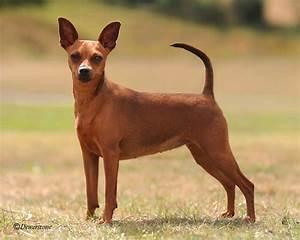
dog